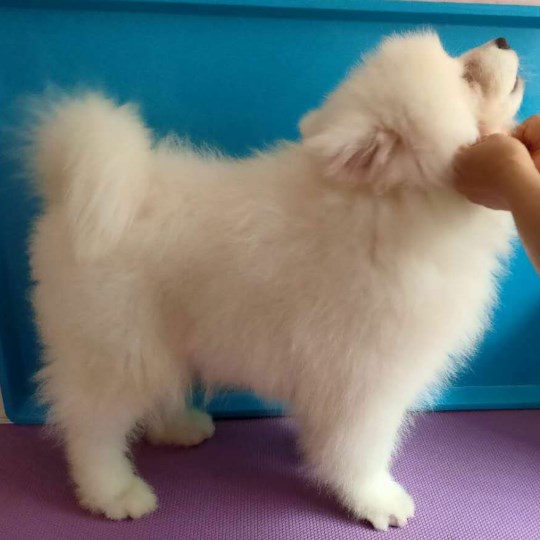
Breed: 2192-n000088-Samoyed